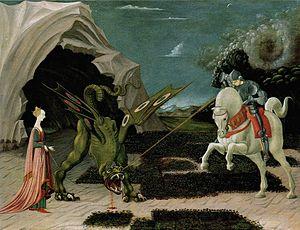
Le dragon est, dans la tradition européenne, une créature légendaire ailée possédant une queue de saurien et dont les pattes se terminent par des griffes.
Le cheval au Moyen Âge est largement utilisé par l'être humain pour la guerre, le transport, et dans une moindre mesure l'agriculture. Ces animaux diffèrent par leur conformation et leur élevage du cheval moderne, étant en général de plus petite taille. Des types spécifiques d'animaux sont développés, dont beaucoup ont disparu. Le destrier, le plus connu de ces chevaux médiévaux, appelle l'image d'un énorme animal bardé de fer, associé à son chevalier en armure complète ; cette représentation stéréotypée ne reflète pourtant que peu la réalité historique.
La vouivre est une créature fantastique mythologique. Elle prend la forme d'un dragon bipède ou d'un serpent ailé, selon les traditions régionales ; souvent, elle est censée porter une escarboucle sur le front. En héraldique, elle est aussi appelée guivre.